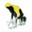
Label: frog